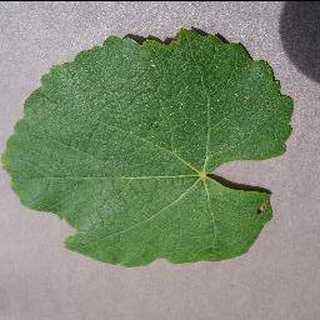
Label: healthy_grape